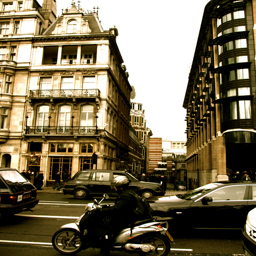
A motorcycle rider speeds along a street in a European city.
there are many cars going up and down this street
A buy street has cars and motorcycles along old buildings in a city.
A person on a motorcycle in traffic with cars
Sepia photograph of cars and mopeds on a street.